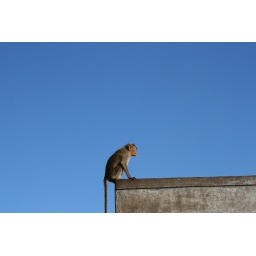
The stark blue morning sky in the background adds an additional dimension to the primate in the fore.